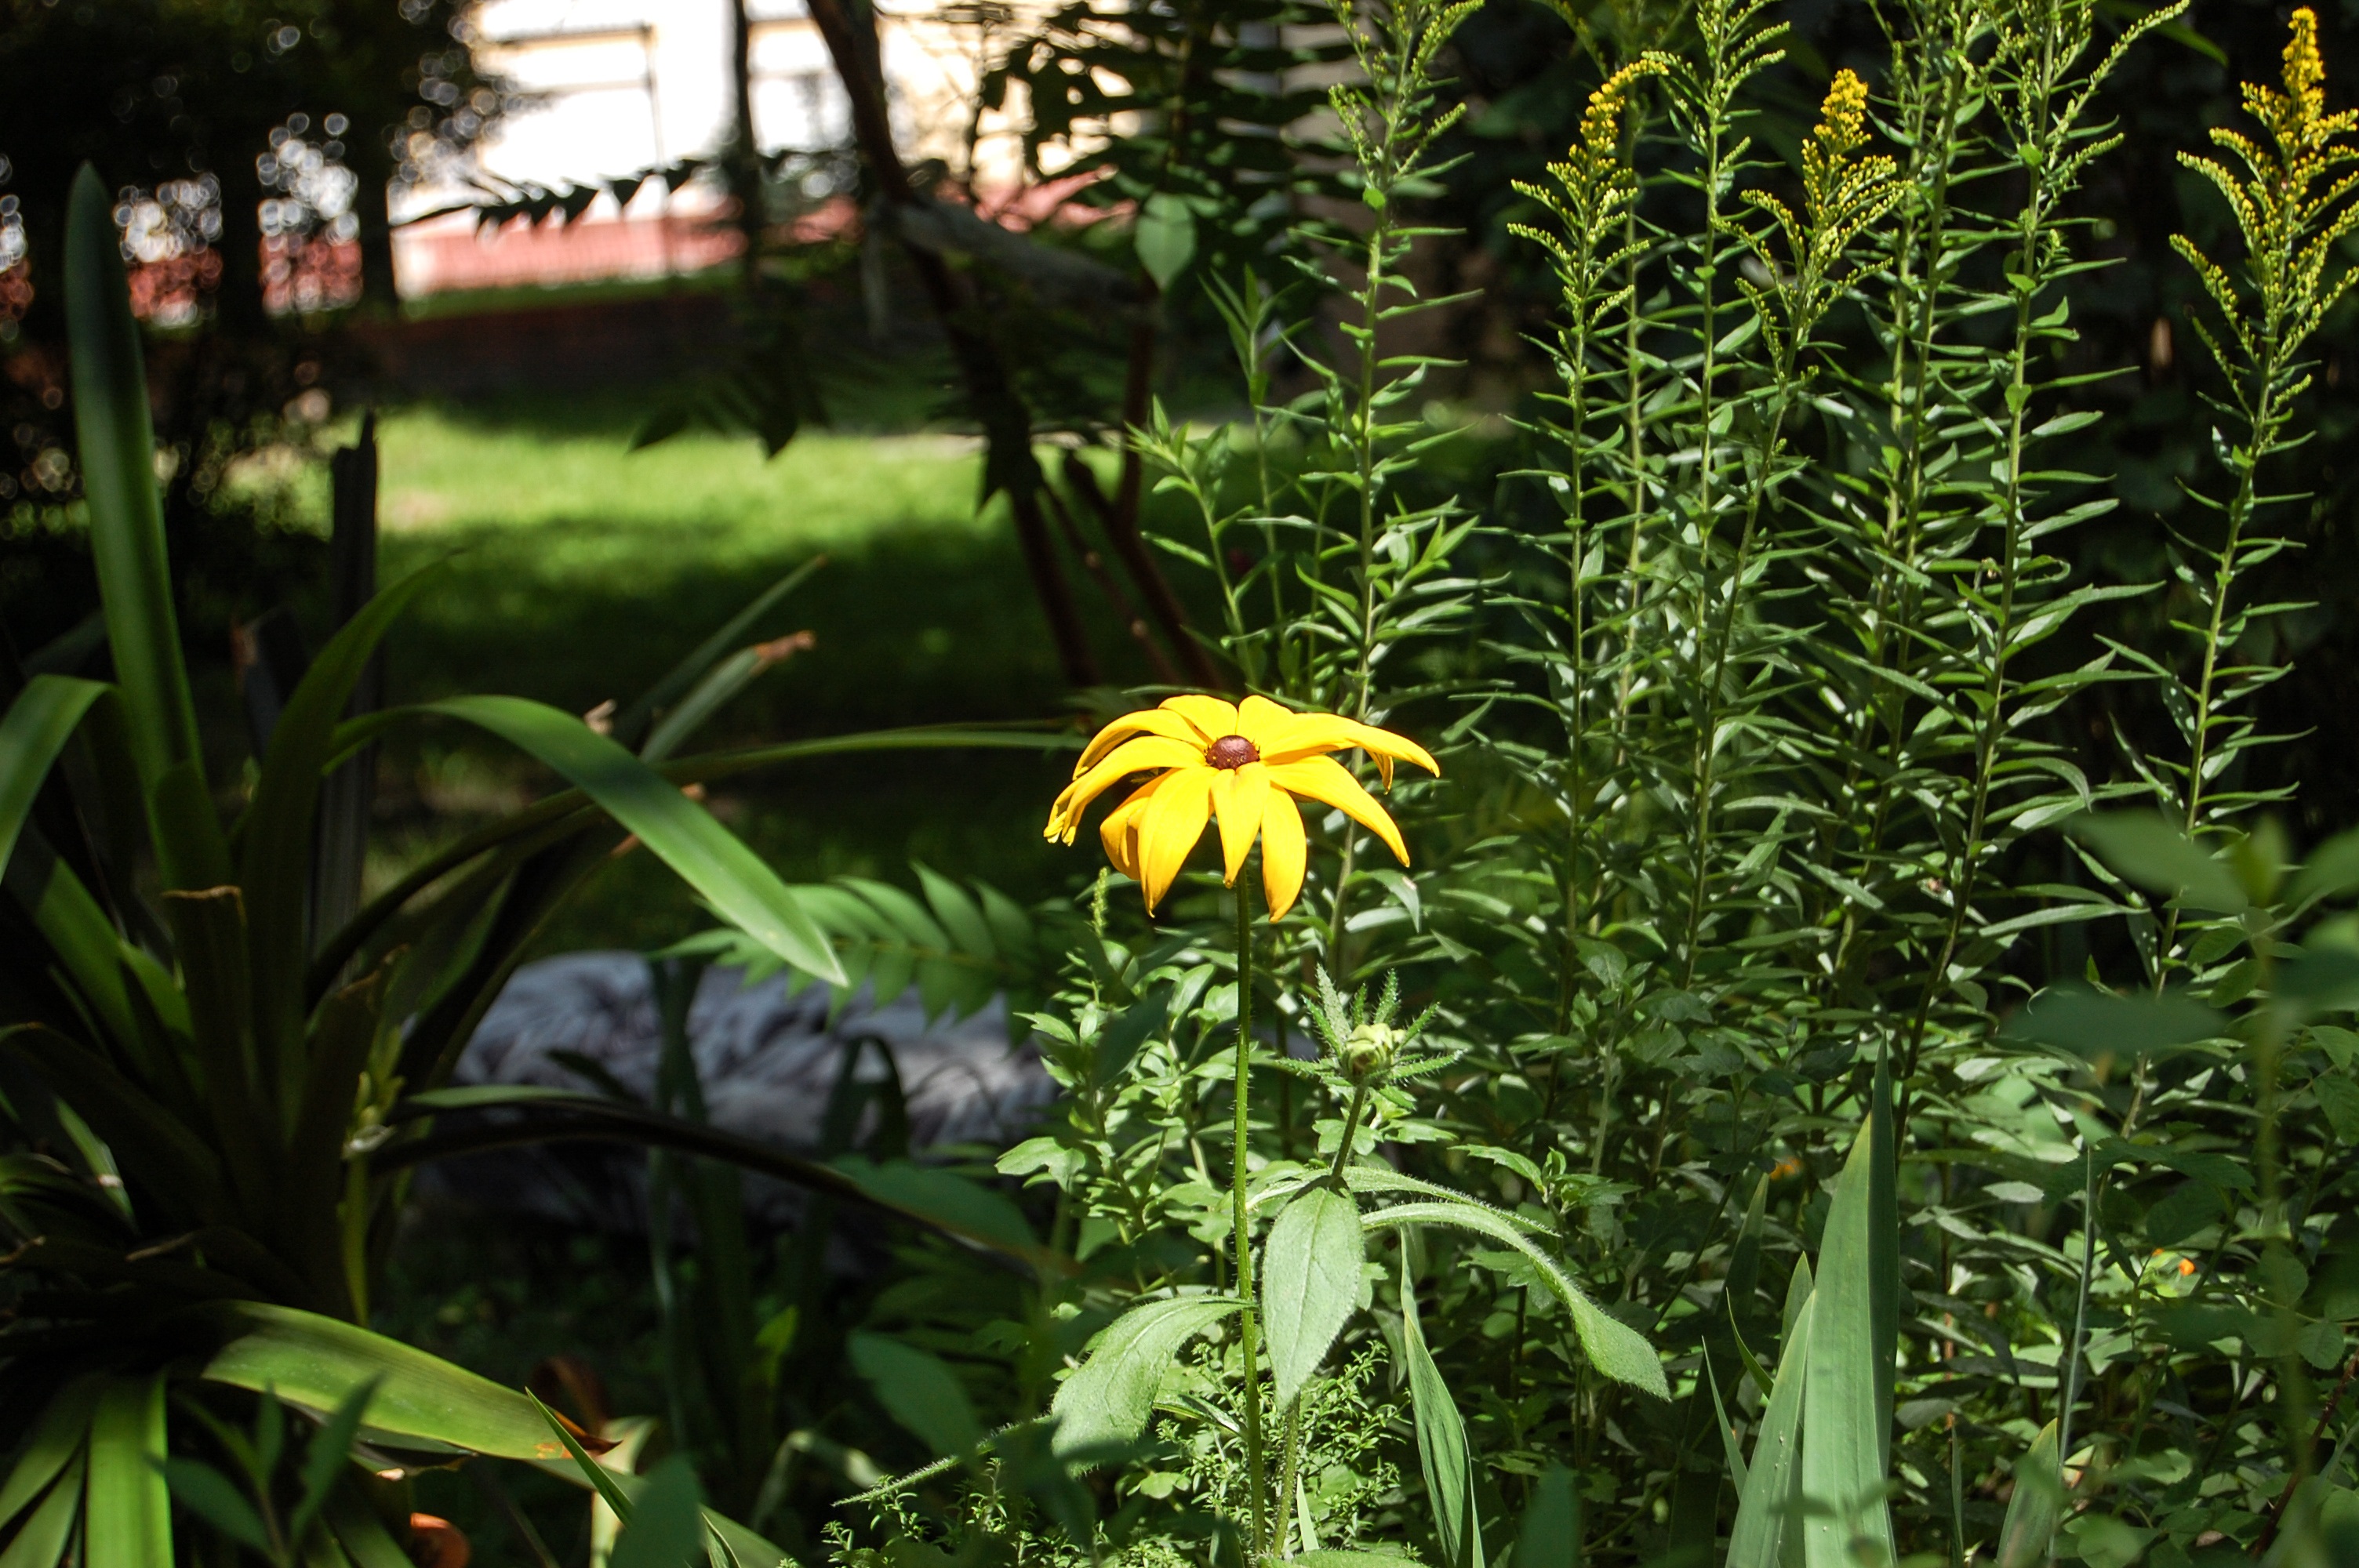
nature, plant, meadow, flower, jungle, botany, garden, flora, plants, wildflower, flowers, rainforest, flowering plant, land plant